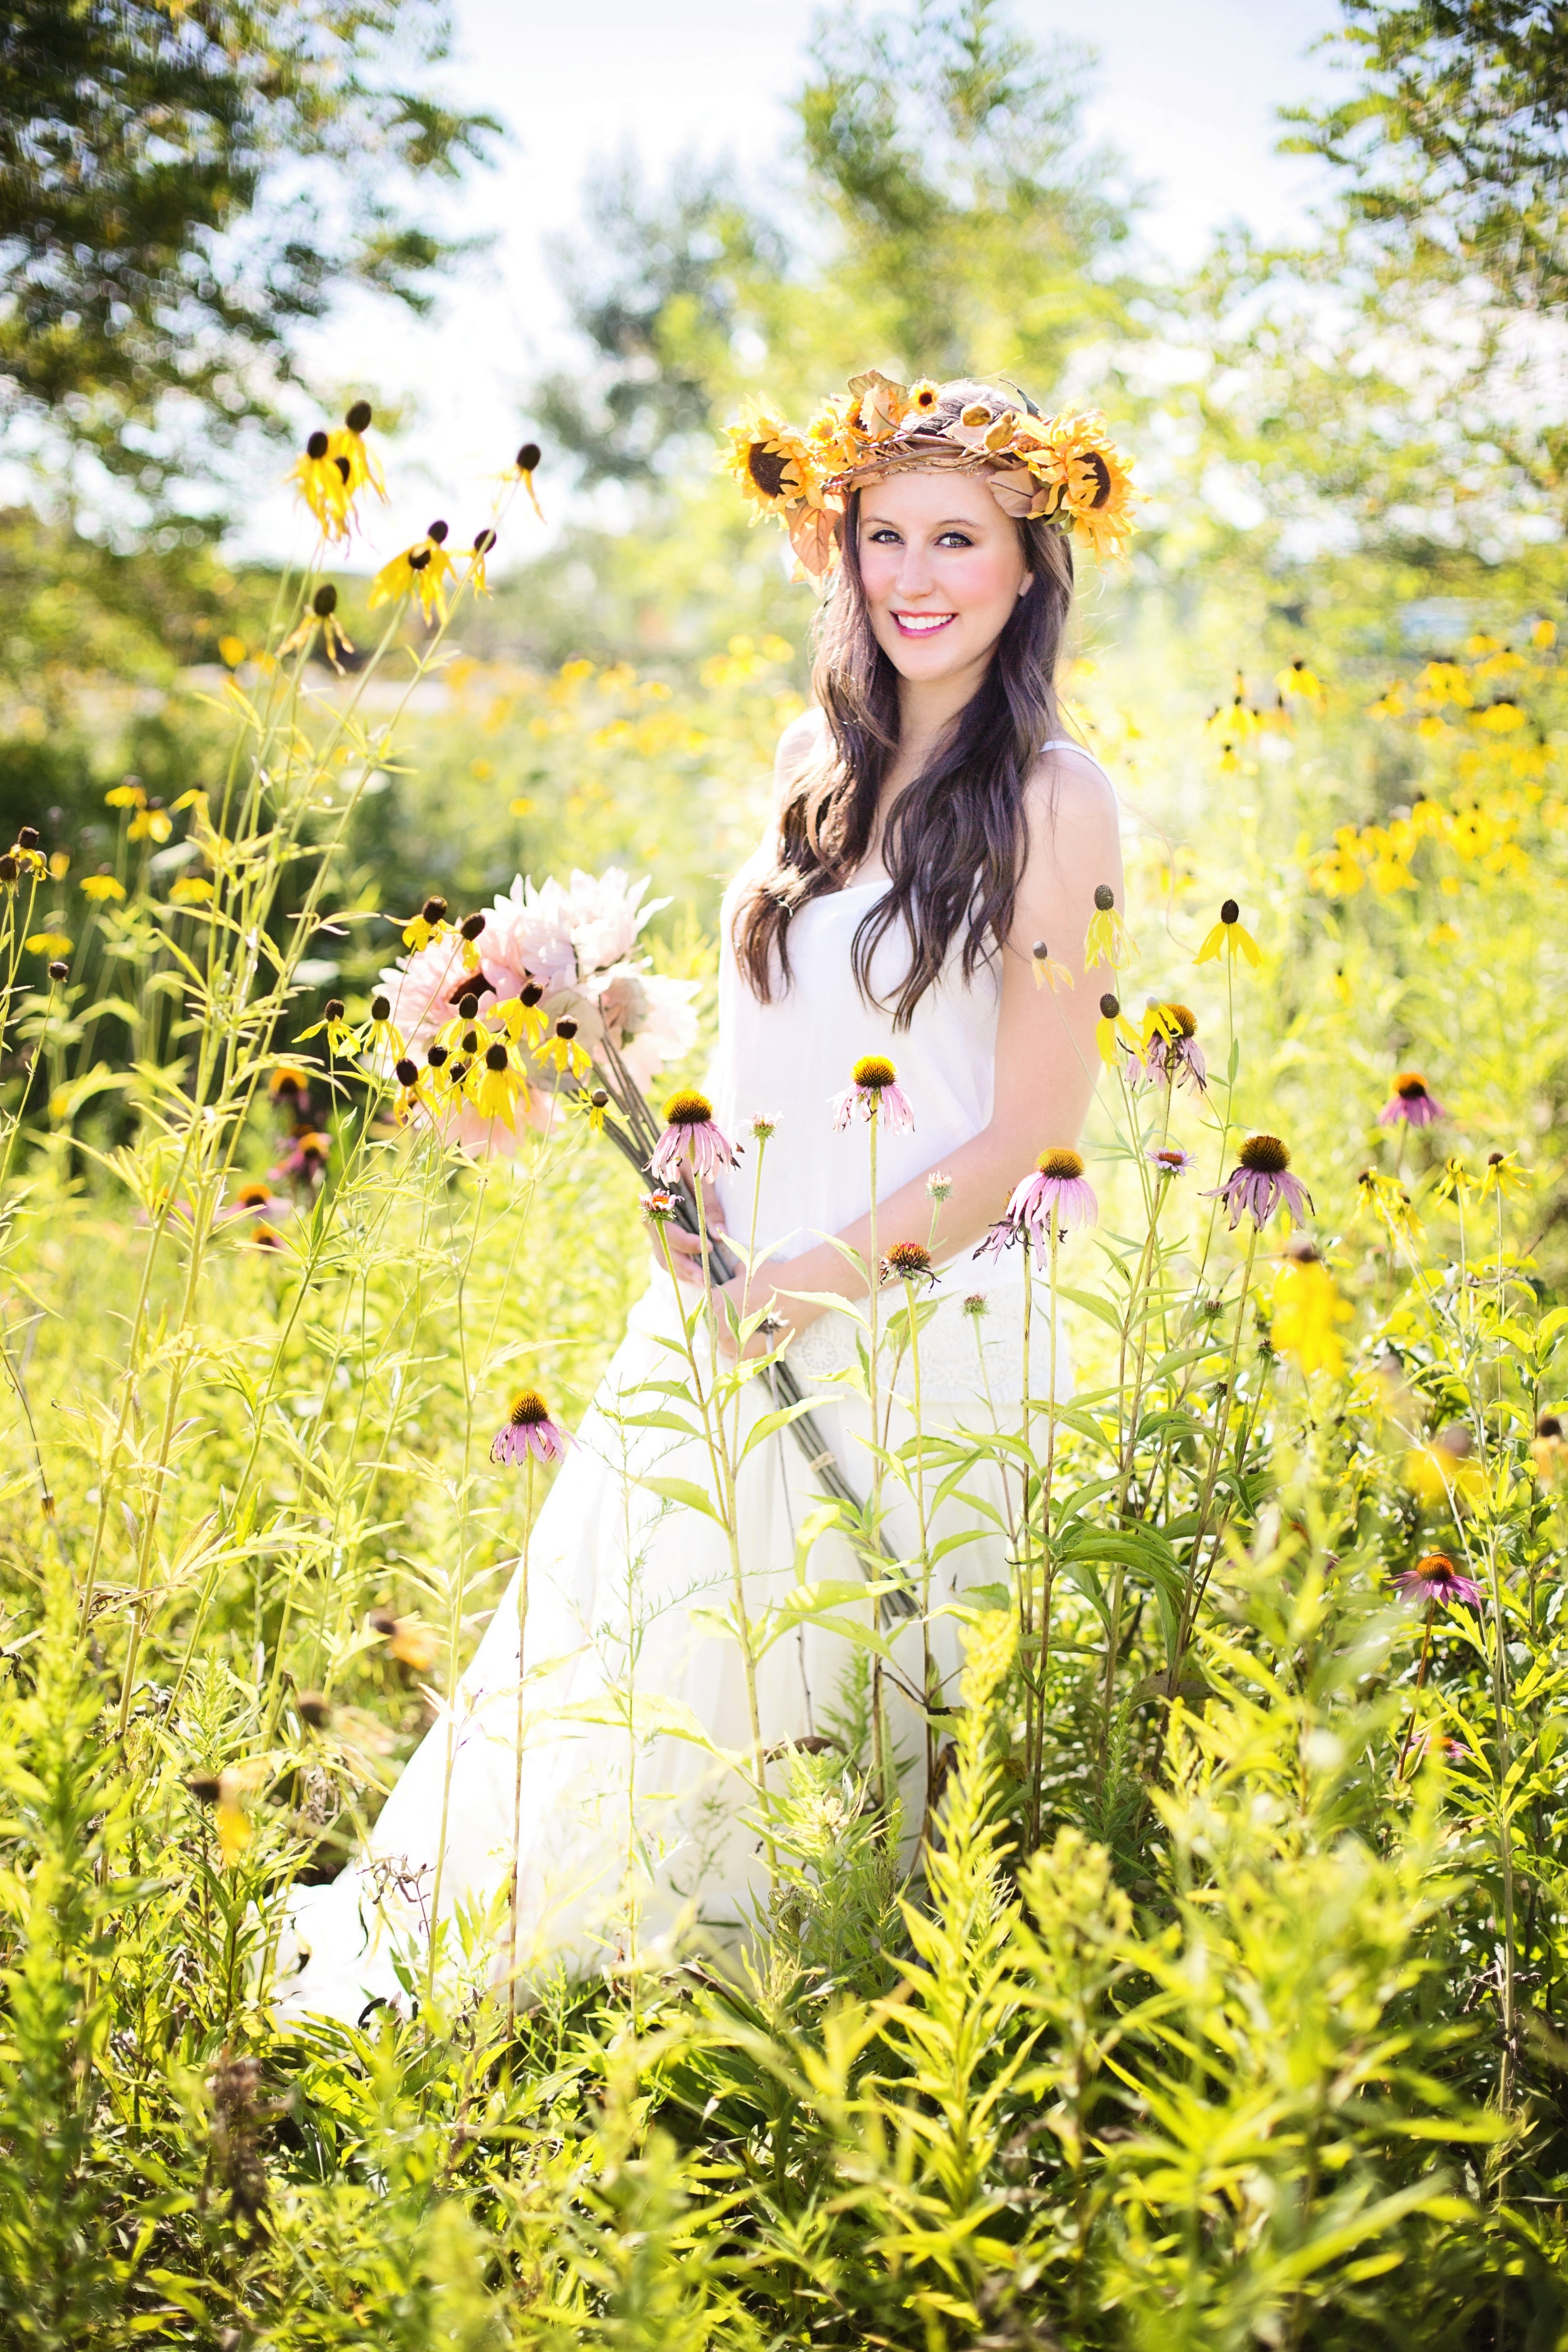
nature, grass, outdoor, plant, field, lawn, photography, meadow, countryside, sunlight, flower, country, summer, spring, green, autumn, yellow, lifestyle, leisure, flora, season, smiling, dress, happy, happiness, wildflowers, woodland, habitat, yellow flowers, photo shoot, flowering plant, pretty woman, portrait photography, land plant